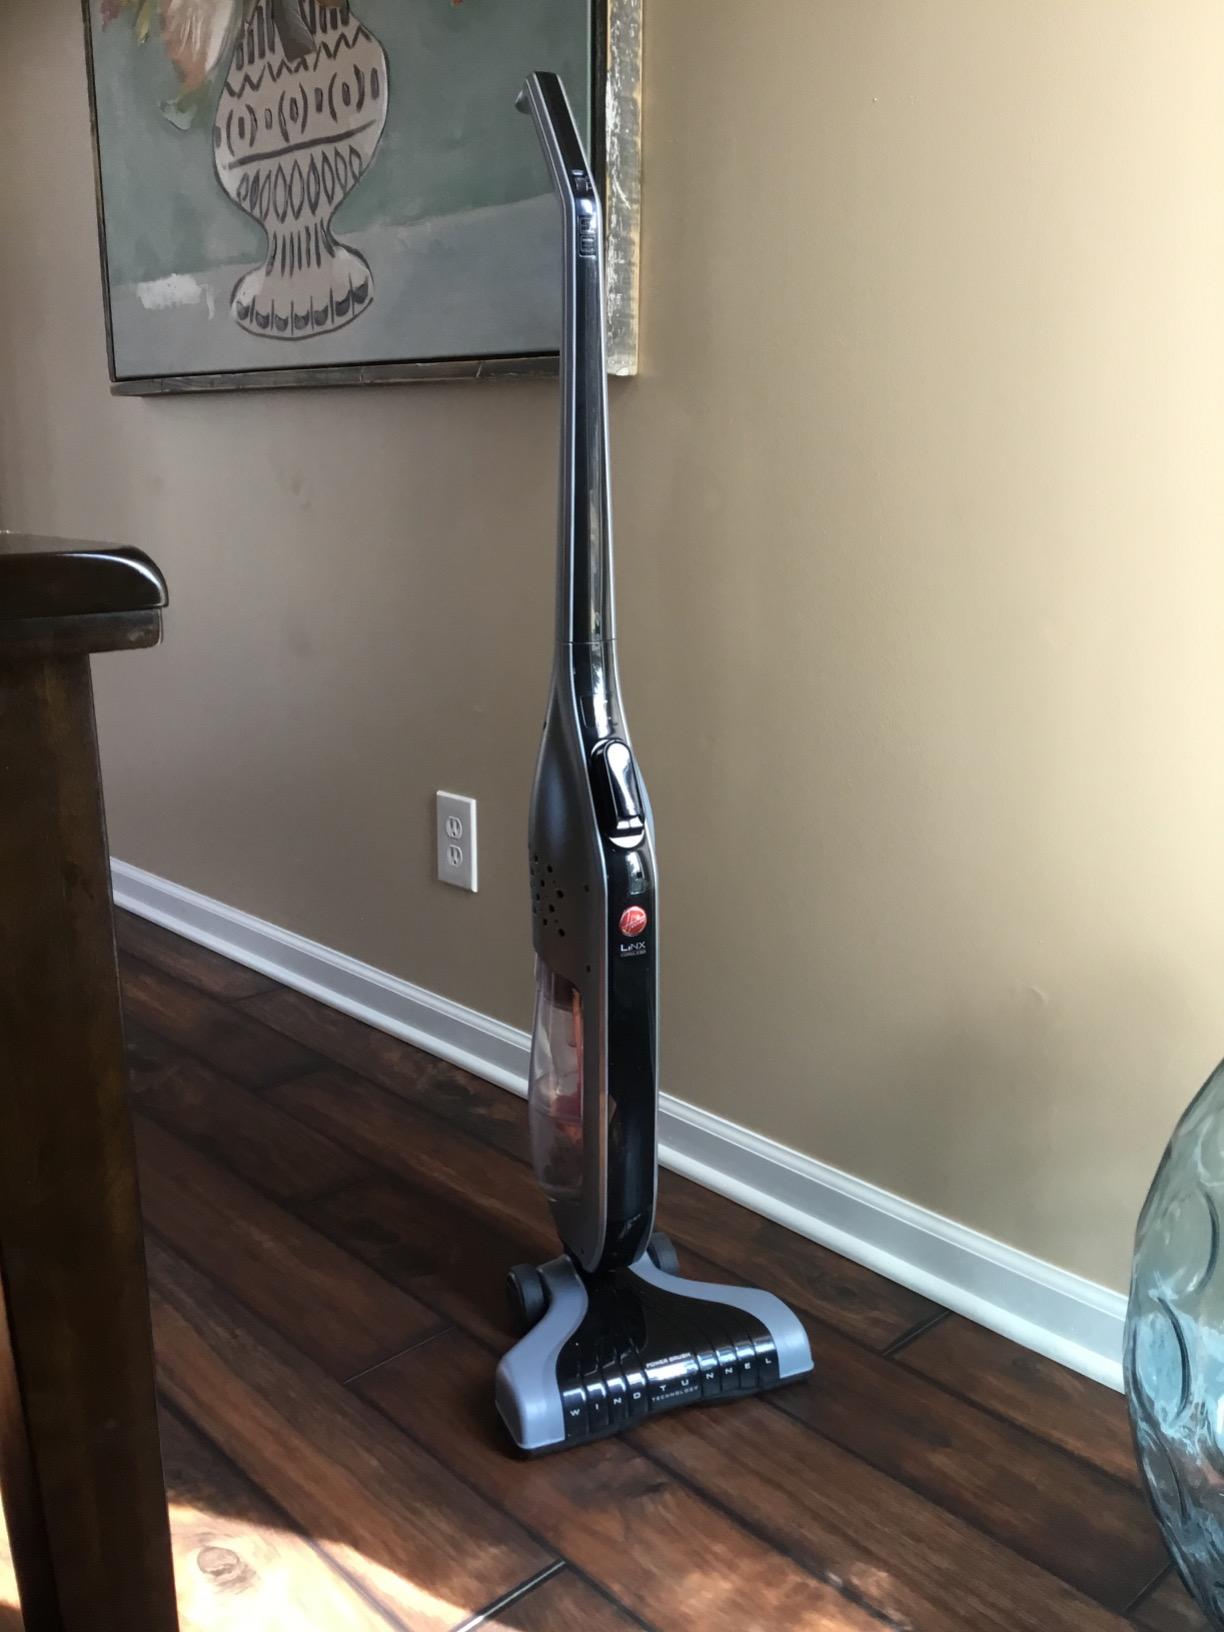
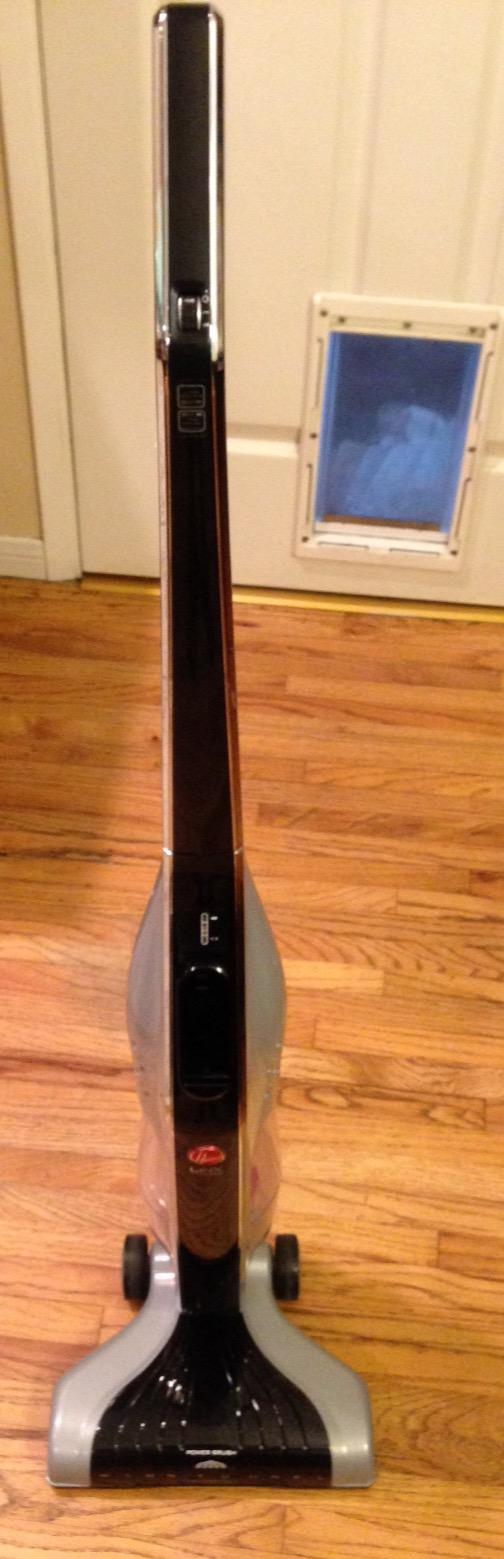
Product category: items_vacuum
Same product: yes